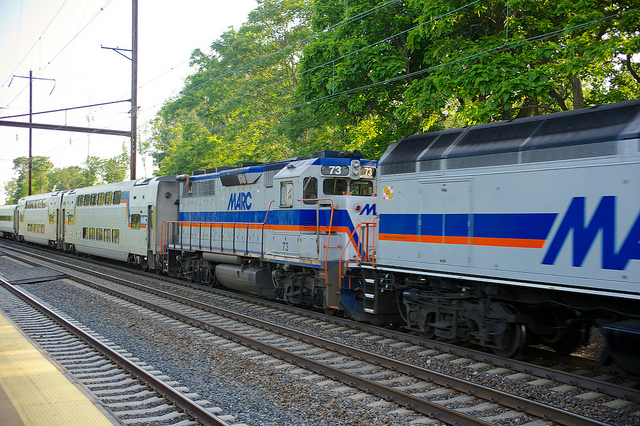
Several train tracks with a train on one of them.

A picture of a train on the train tracks.

A MARC train sits on the train tracks.

A commuter train with two engines sitting on tracks.